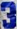
Number: 3